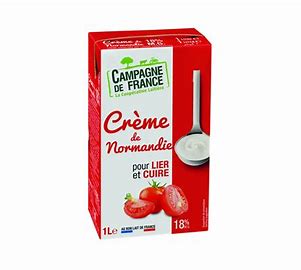
Waste category: cardboard